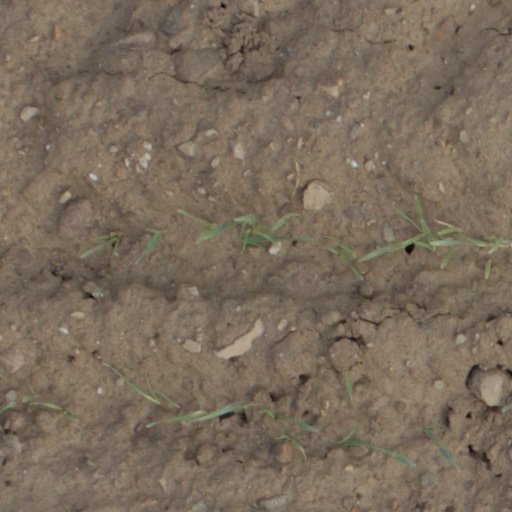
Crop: wheat